Greece in the Roman era

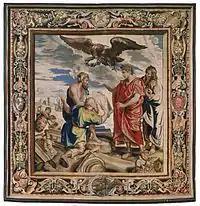
Tapestry depicting Constantine founding the city of Constantinople, ca. 1623-1625.

In 88 BC, Athens and other Greek city-states revolted against Rome and were suppressed by General Lucius Cornelius Sulla. During the Roman civil wars, Greece was physically and economically devastated until Augustus organised the peninsula as the province of Achaea, in 27 BC. Initially, Rome's conquest of Greece damaged the economy, but it readily recovered under Roman administration in the postwar period. Moreover, the Greek cities in Asia Minor recovered from the Roman conquest more rapidly than the cities of peninsular Greece, which had been much damaged in the war with Sulla.